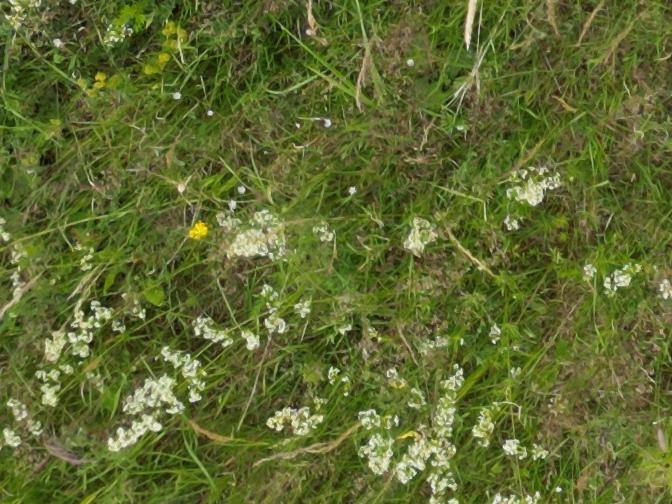
Flowers visible: yarrow flowers, yarrow flowers, yarrow flowers, yarrow flowers, yarrow flowers, yarrow flowers, yarrow flowers, yarrow flowers